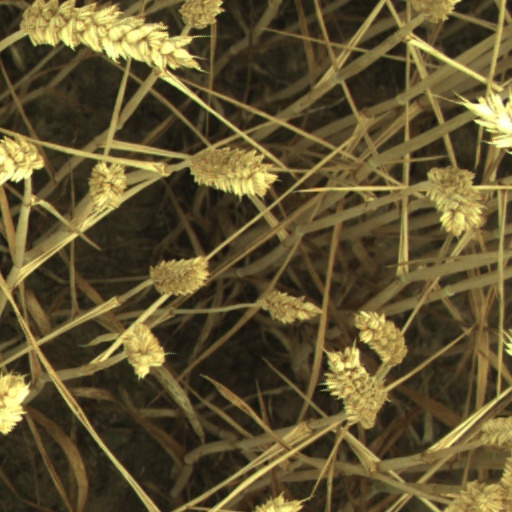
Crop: wheat